Tigné Point

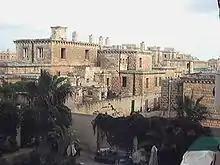
Tigné Barracks, before its demolition in 2001

The local militia had a small watch post on what is now Tigné Point in 1417. During the Great Siege of Malta of 1565, the Ottoman admiral Dragut stationed a number of cannons at Tigné Point in a siege to capture Fort Saint Elmo from the Order of Saint John. He was killed by stray gunfire from the fort during the siege, and the extremity of the peninsula still bears his name, Dragut Point.